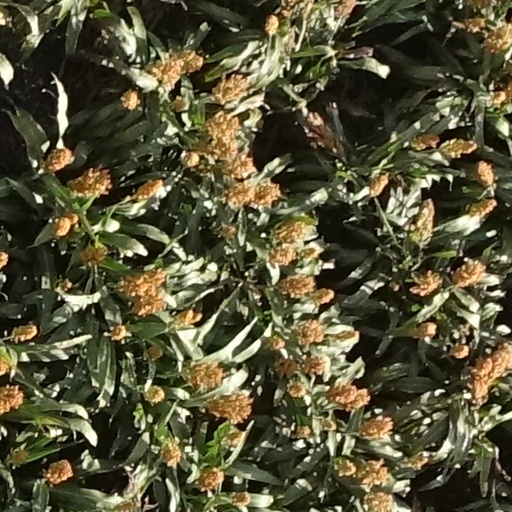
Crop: sorghum